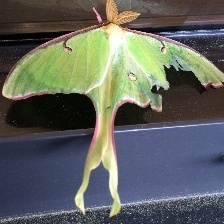
Species: LUNA MOTH